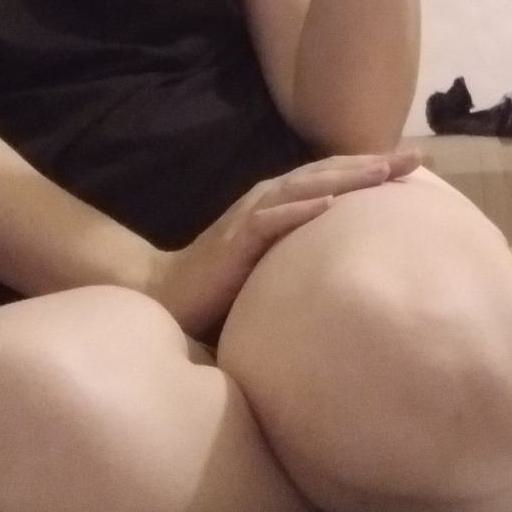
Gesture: no_gesture